Radiation

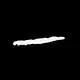
Alpha particle detected in an isopropanol cloud chamber

Alpha particles are helium-4 nuclei (two protons and two neutrons). They interact with matter strongly due to their charges and combined mass, and at their usual velocities only penetrate a few centimetres of air, or a few millimetres of low density material (such as the thin mica material which is specially placed in some Geiger counter tubes to allow alpha particles in). This means that alpha particles from ordinary alpha decay do not penetrate the outer layers of dead skin cells and cause no damage to the live tissues below. Some very high energy alpha particles compose about 10% of cosmic rays, and these are capable of penetrating the body and even thin metal plates. However, they are of danger only to astronauts, since they are deflected by the Earth's magnetic field and then stopped by its atmosphere.